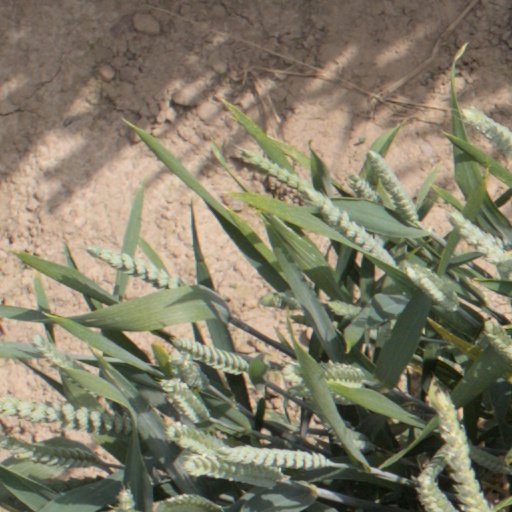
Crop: wheat